Battle of Masaka

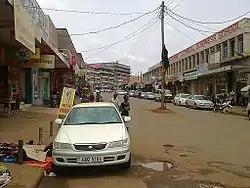
Masaka in 2014. The town did not fully recover from its destruction until the 2010s.

The capture of Masaka and Mbarara disrupted land and air communications across East Africa. After the former's fall the Ugandan government impounded many Rwandan trucks in the country to assist the war effort, contributing to shortages of fuel and other goods in Rwanda. Radio Uganda erroneously declared that Masaka was retaken on 28 February after intense fighting despite the public announcement by Ugandan rebels that the town was under their control. Nyerere responded by daring Amin to let international observers travel to Masaka to verify his claims. Amin did order a counter-attack to retake it, and a column of Ugandan and Libyan forces (which had been sent by Muammar Gaddafi) was assembled for the purpose. It met advancing Tanzanian forces in Lukaya in March and was defeated. The rebels declared Masaka "liberated territory" and installed Paulo Muwanga as a provisional civilian governor of the region. According to the militant Yoweri Museveni, the rebels under his command recruited supporters in the Mbarara region, but Obote's men refrained from the doing the same in Masaka for fear that southern tribesmen would not be loyal to them, much to Muwanga's chagrin. Museveni speculated that this soured Nyerere's opinion of Obote, and led him to sponsor a conference in Moshi that led to the unification of several rebel groups under an umbrella organisation, the Uganda National Liberation Front (UNLF). The journalists Tony Avirgan and Martha Honey stated that Muwanga attempted to recruit new rebels, but that his closeness to Obote discouraged suspicious locals from signing up. The mass uprising against Amin envisioned by Obote did not materialise. The TPDF moved its operating headquarters to Masaka and it remained there until Entebbe was captured.